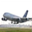
Label: airplane